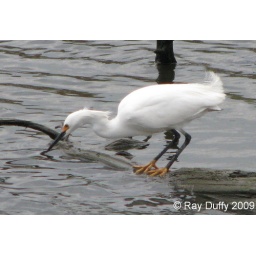
A Snowy Egret eyes a fish in the water at Mill Creek Marsh in Secaucus, NJ. Photographed on 04/10/09.